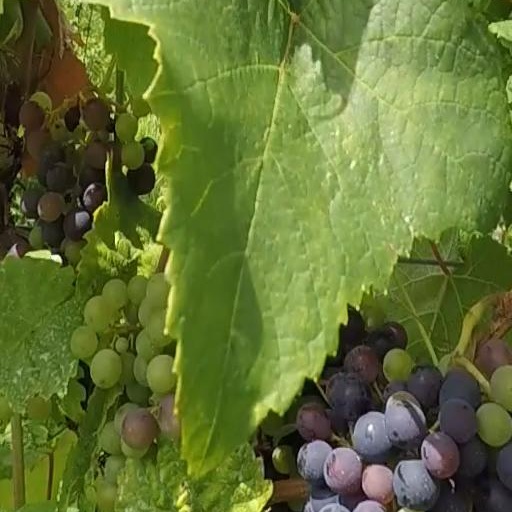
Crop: grape